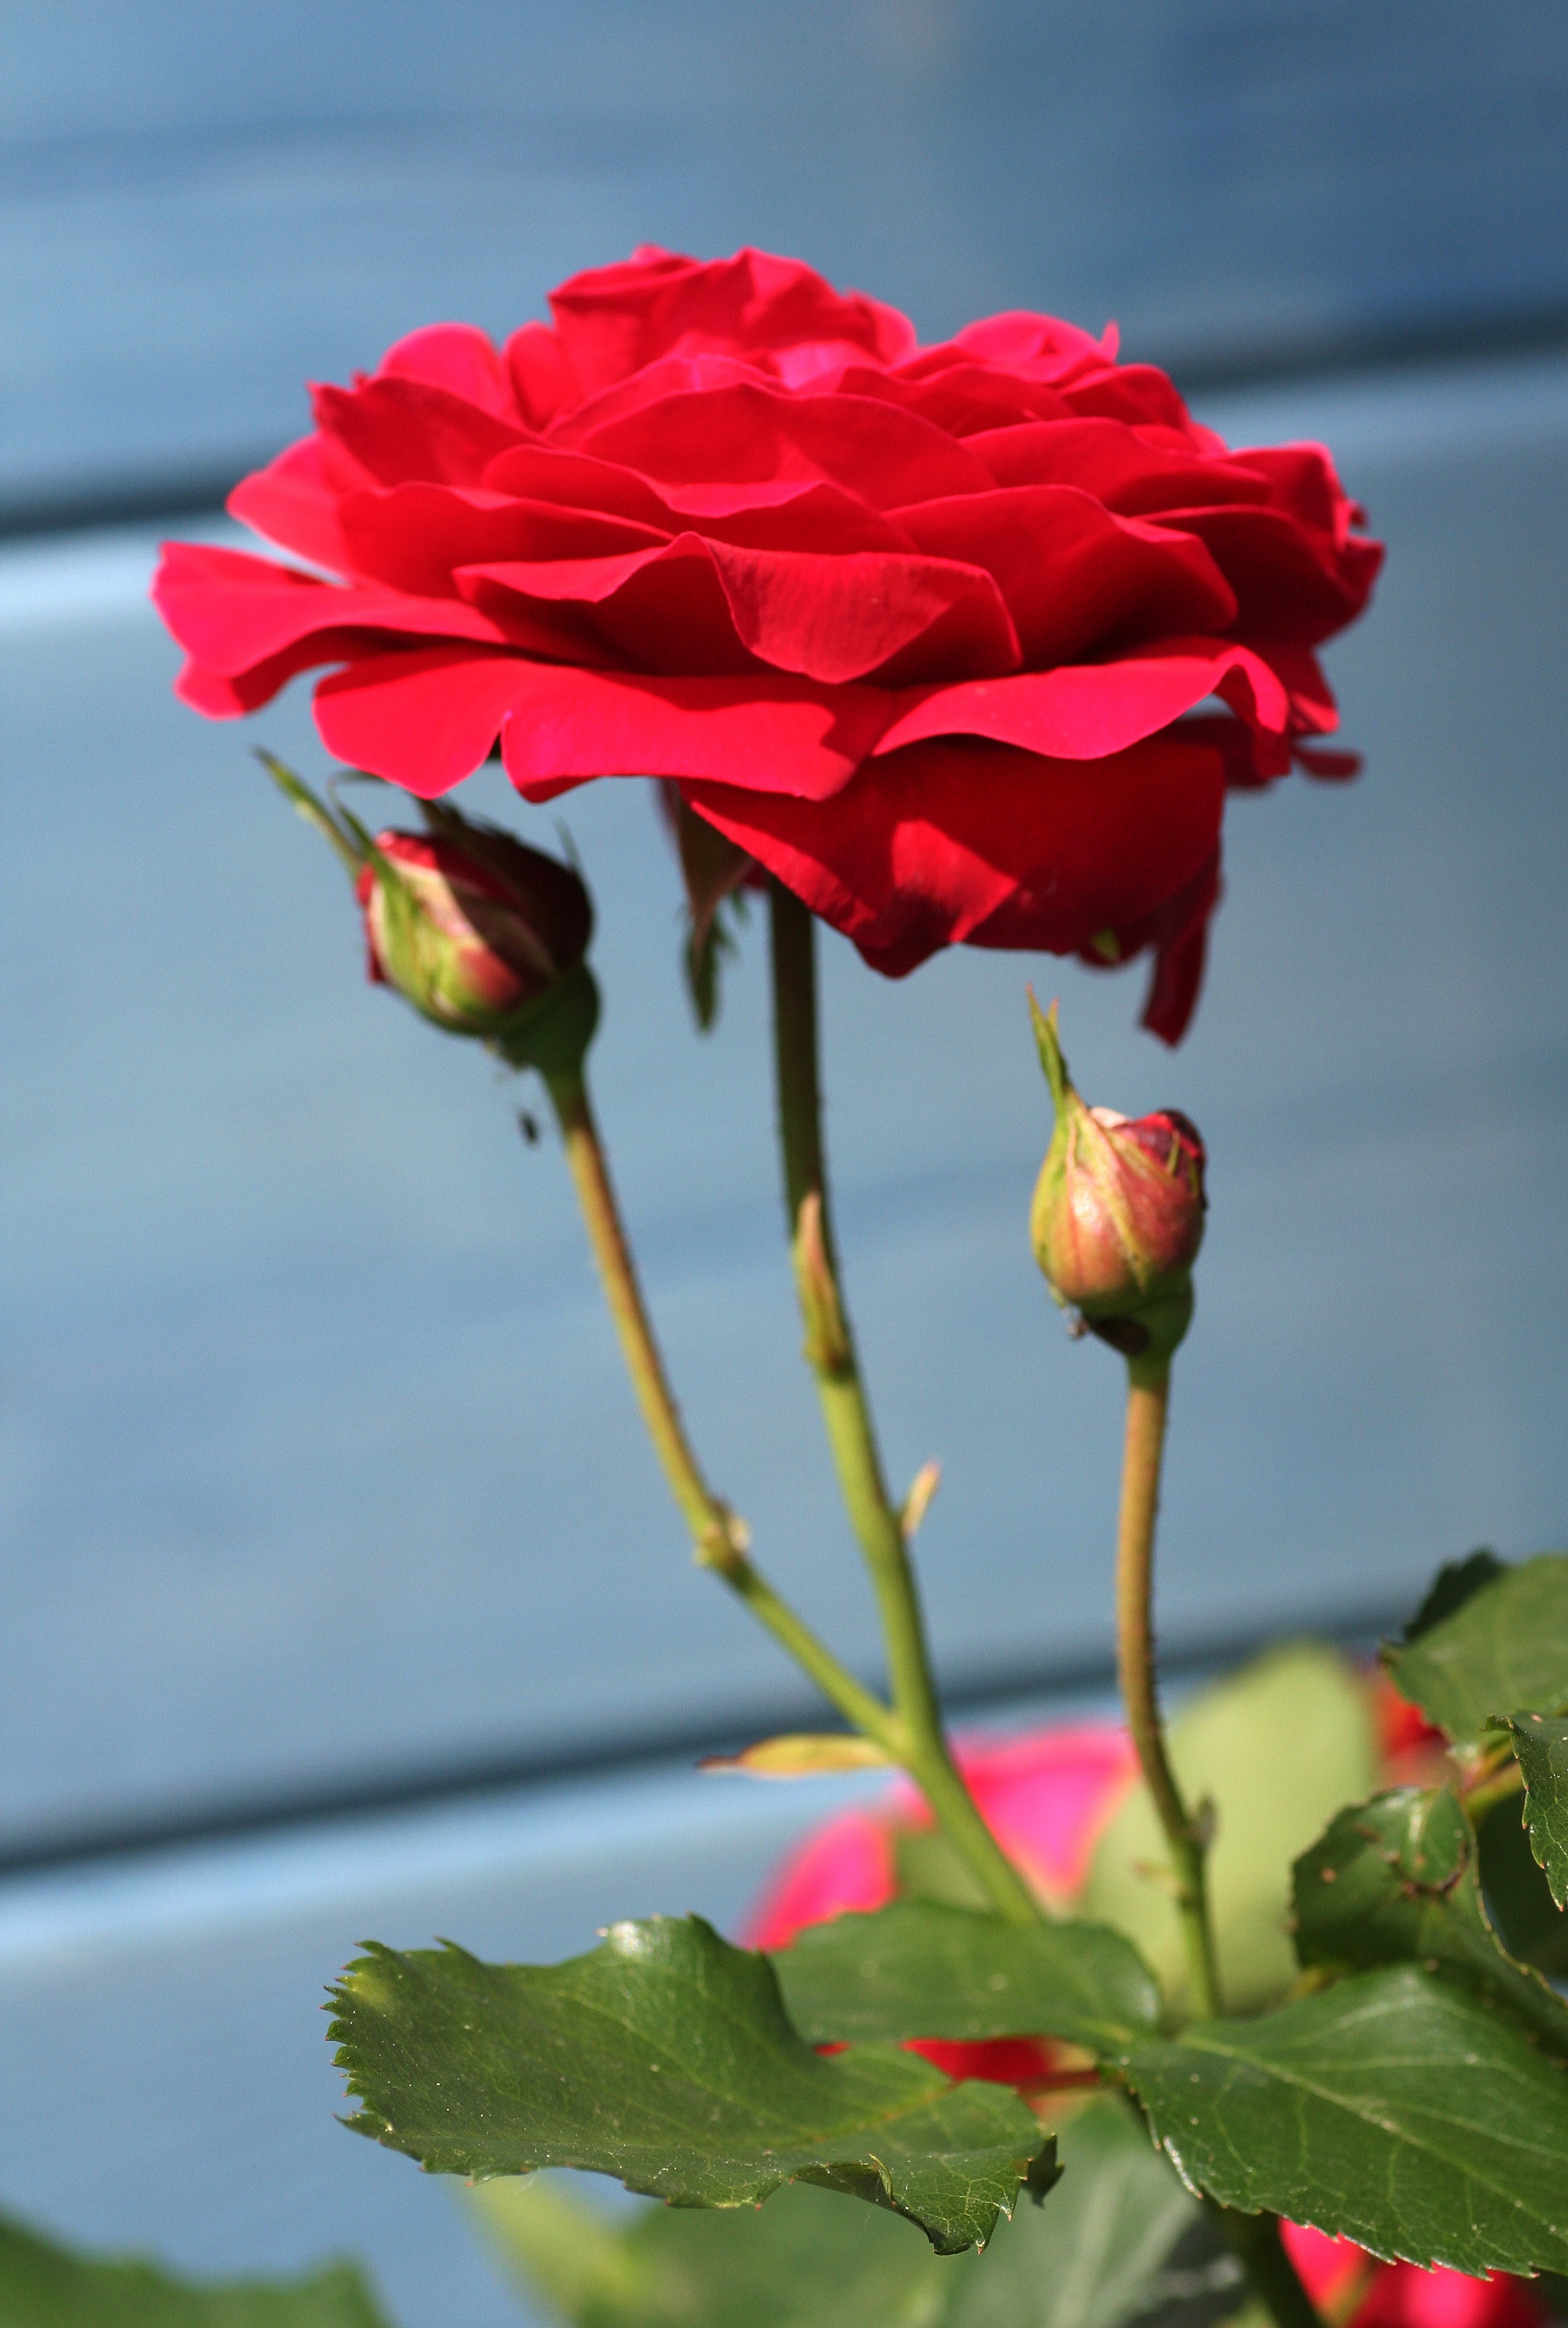
blossom, plant, leaf, flower, petal, rose, spring, red, garden, flora, roses, petals, flowering, macro photography, rosebush, flowering plant, garden roses, rose family, rosebuds, land plant